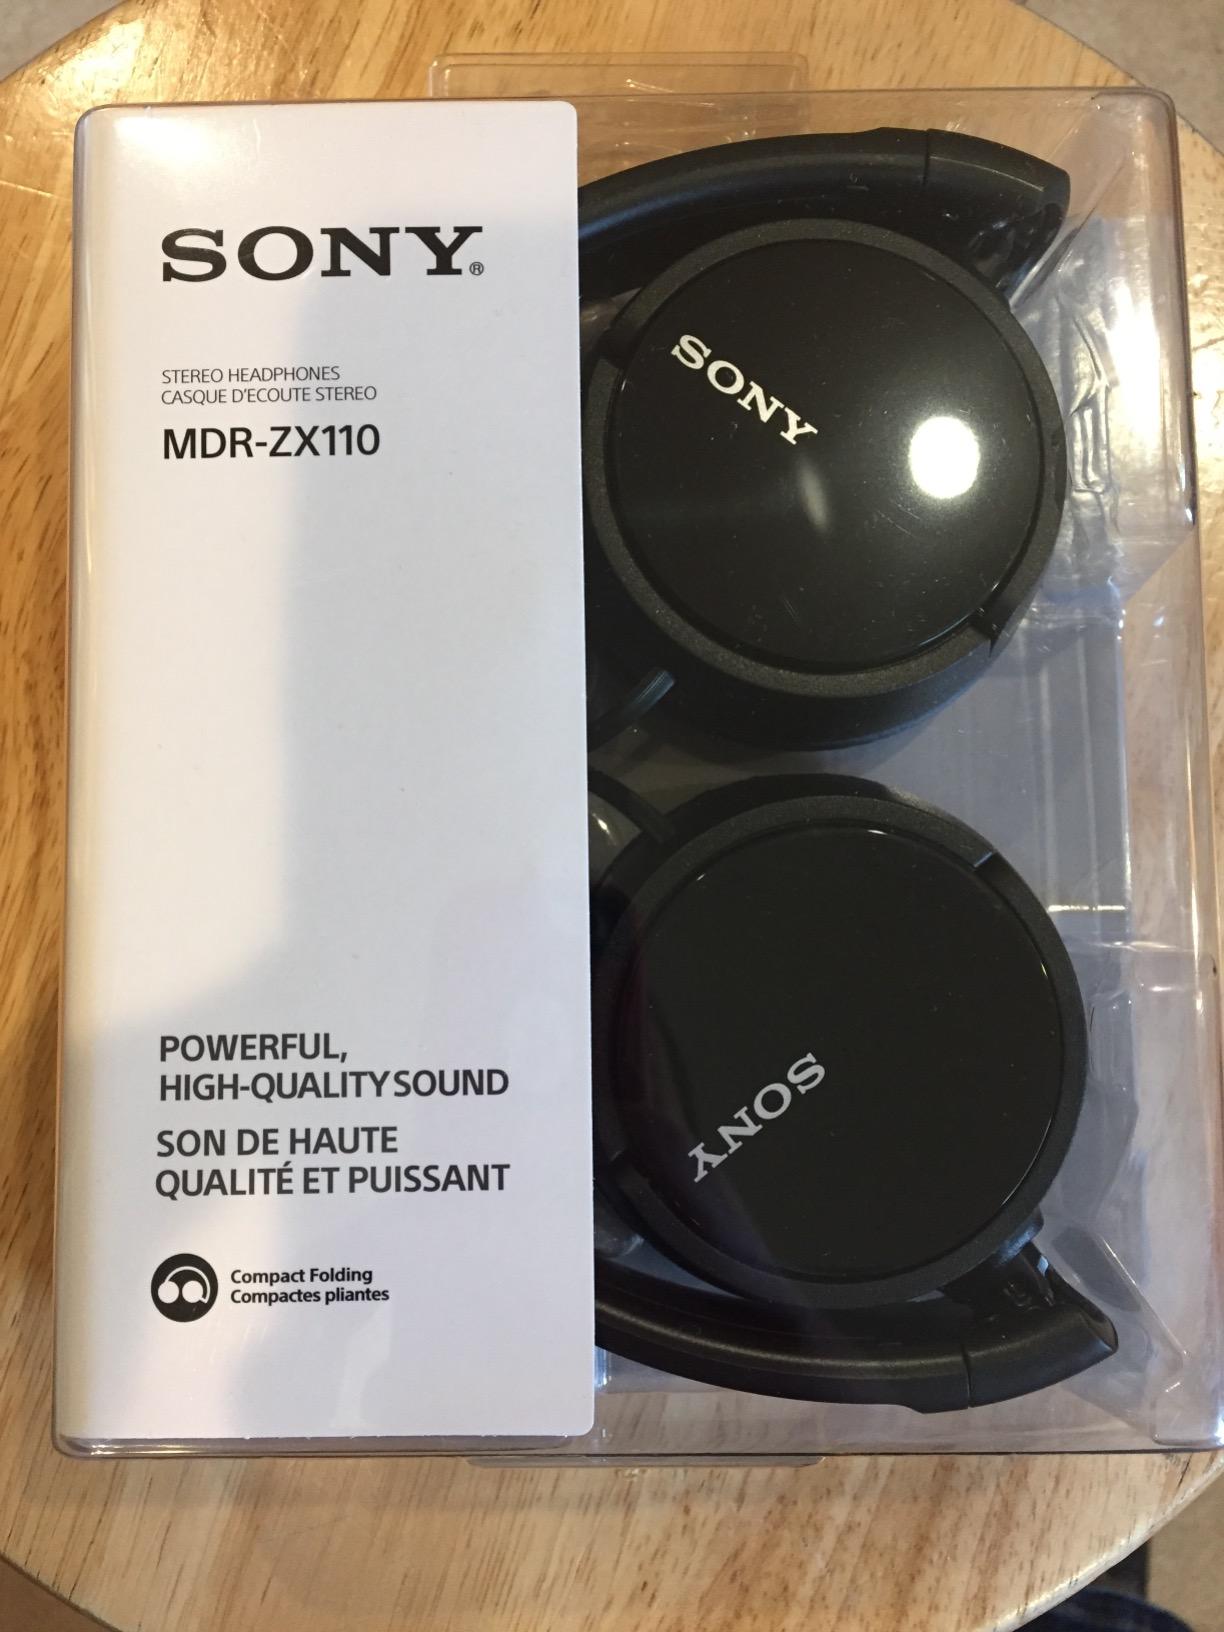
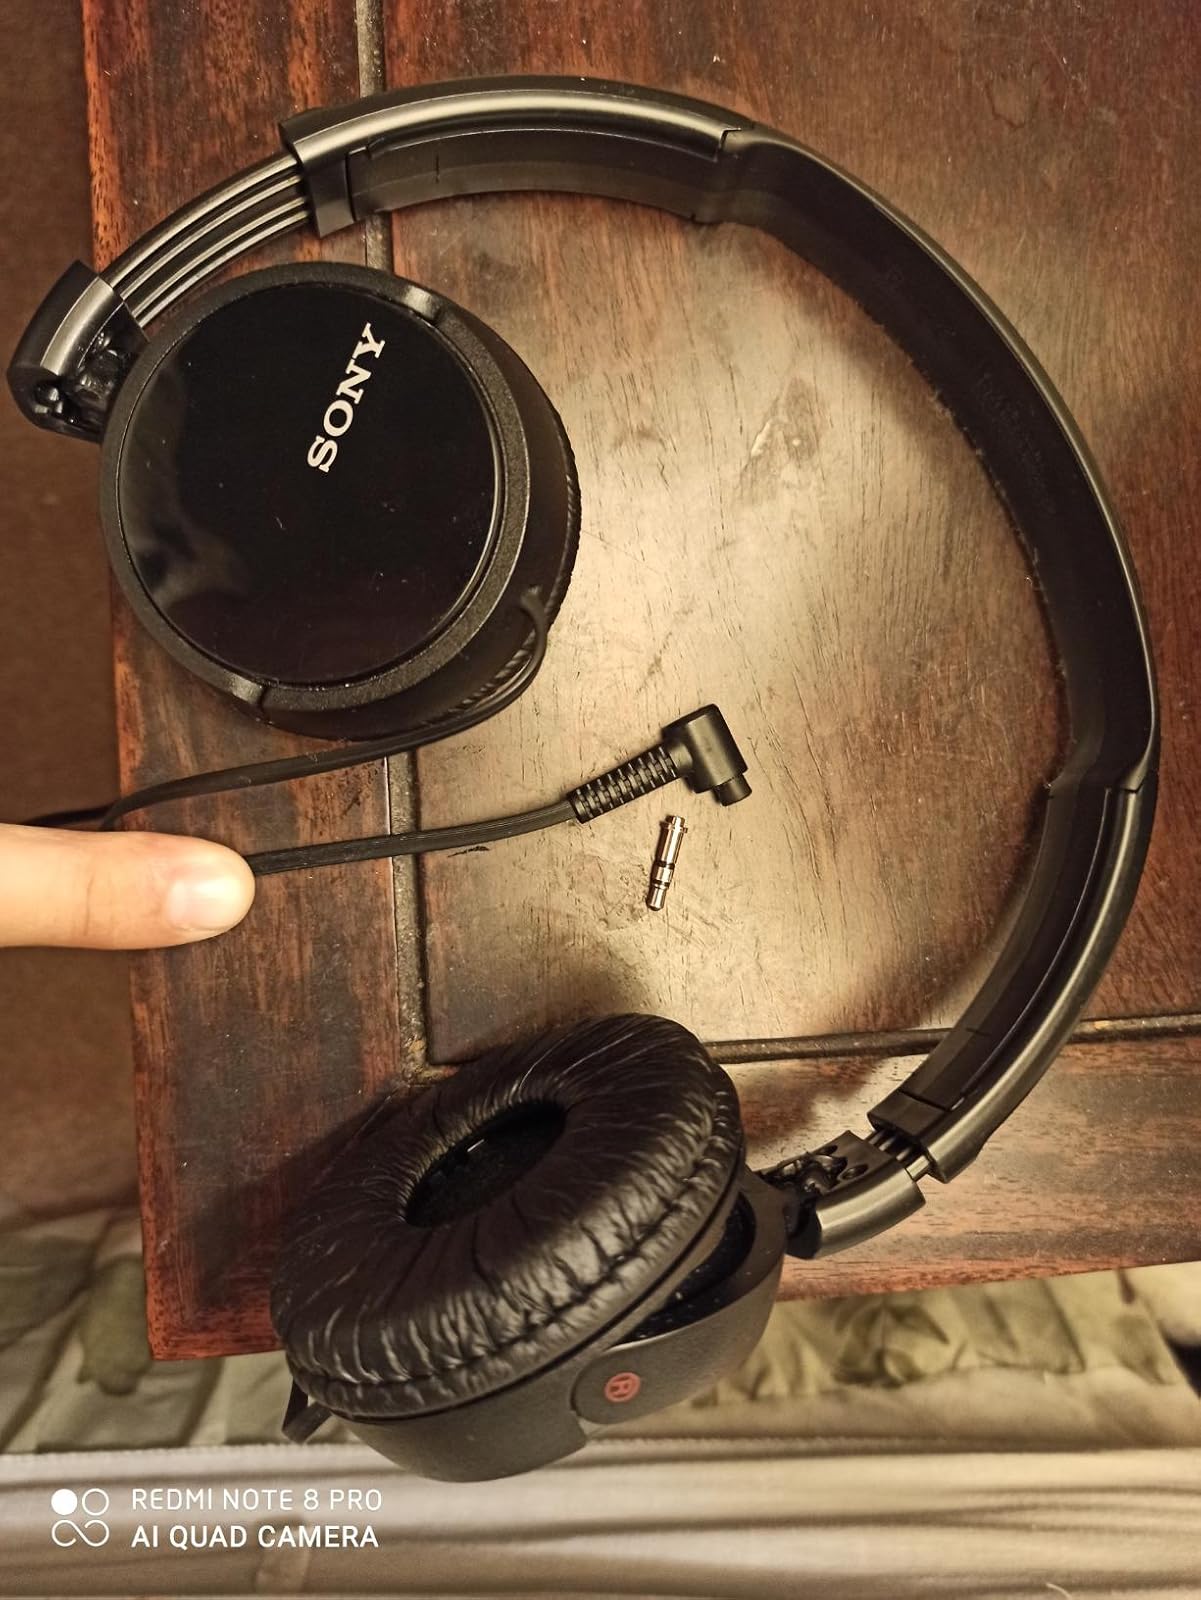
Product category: headphones
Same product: yes